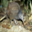
Label: bird